Siphonogamy

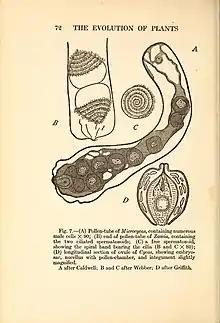
Pollen tubes, sperm, and ovule of Cycadophyta

Siphonogamy is a condition in which non-motile sperm are transported to the egg through a microscopic pollen tube. The innovation is universal among seed plants (the spermatophytes) and contrasts with the free-swimming gametes of bryophytes, pteridophytes and many algal groups.